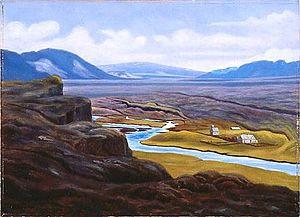
Þingvellir, toponyme islandais signifiant littéralement « plaines du Parlement », est un site historique et un parc national du sud-ouest de l'Islande, non loin de la capitale, Reykjavik.